Holocaust Wall Hangings

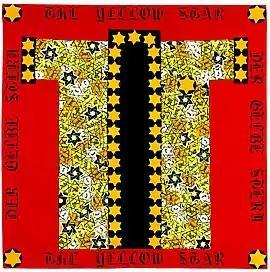
"Yellow Star" by Judith Weinshall Liberman (1994) / Scenes of the Holocaust / 51"x51"

The Holocaust Wall Hangings by Judith Weinshall Liberman are a series of sixty loose-hanging fabric banners of varying sizes created between 1988 and 2002. They illustrate the plight of the Jewish people and other minorities during the Holocaust of World War II.